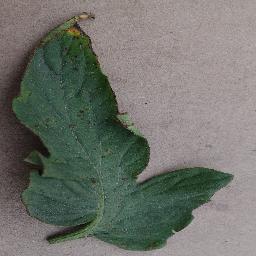
Label: Tomato___Bacterial_spot